Federal Housing Administration

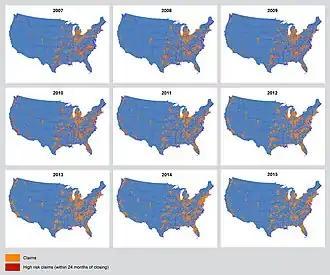
Visualization by the Government Accountability Office of FHA mortgage insurance claims from 2007 to 2015

Since its establishment in 1934, the FHA and HUD have collectively provided insurance for nearly 50 million home mortgages. Presently, the FHA holds a portfolio that includes approximately 8.5 million insured single-family mortgages, as well as more than 11,000 insured multifamily mortgages. Additionally, it encompasses over 3,900 mortgages dedicated to hospitals and residential care facilities.